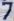
Number: 7